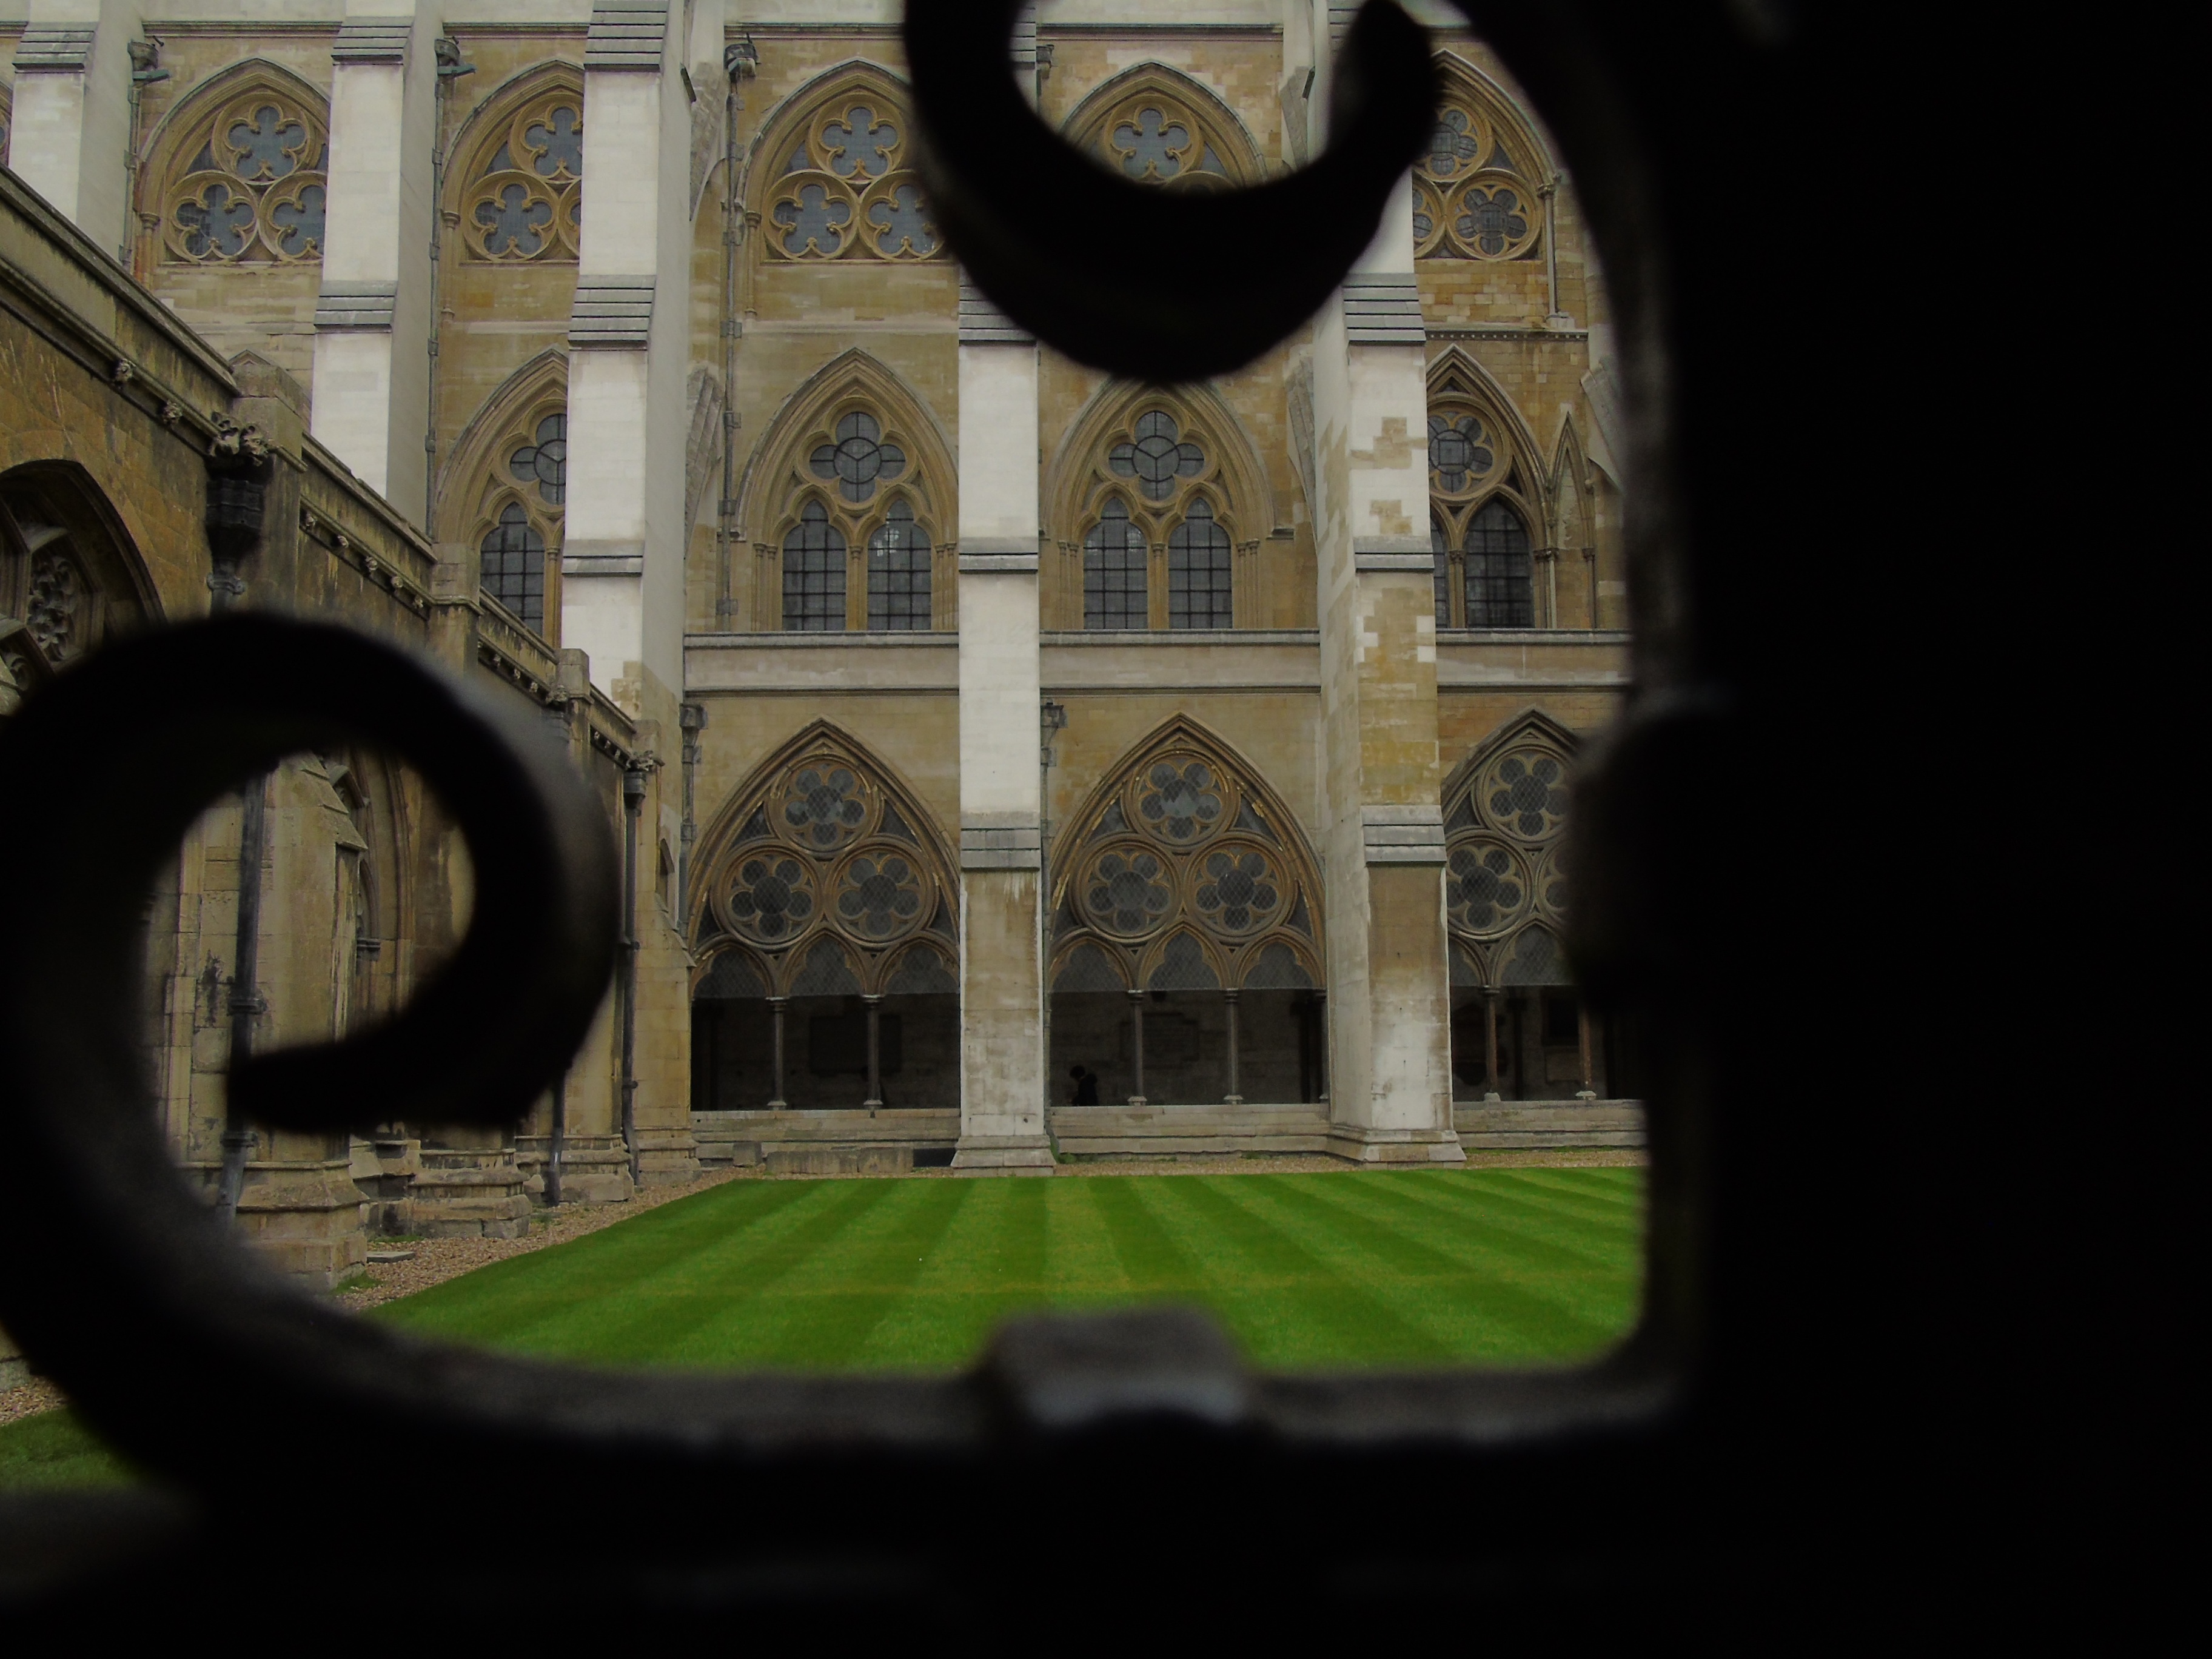
mansion, building, cathedral, place of worship, monastery, symmetry, abbey, screenshot